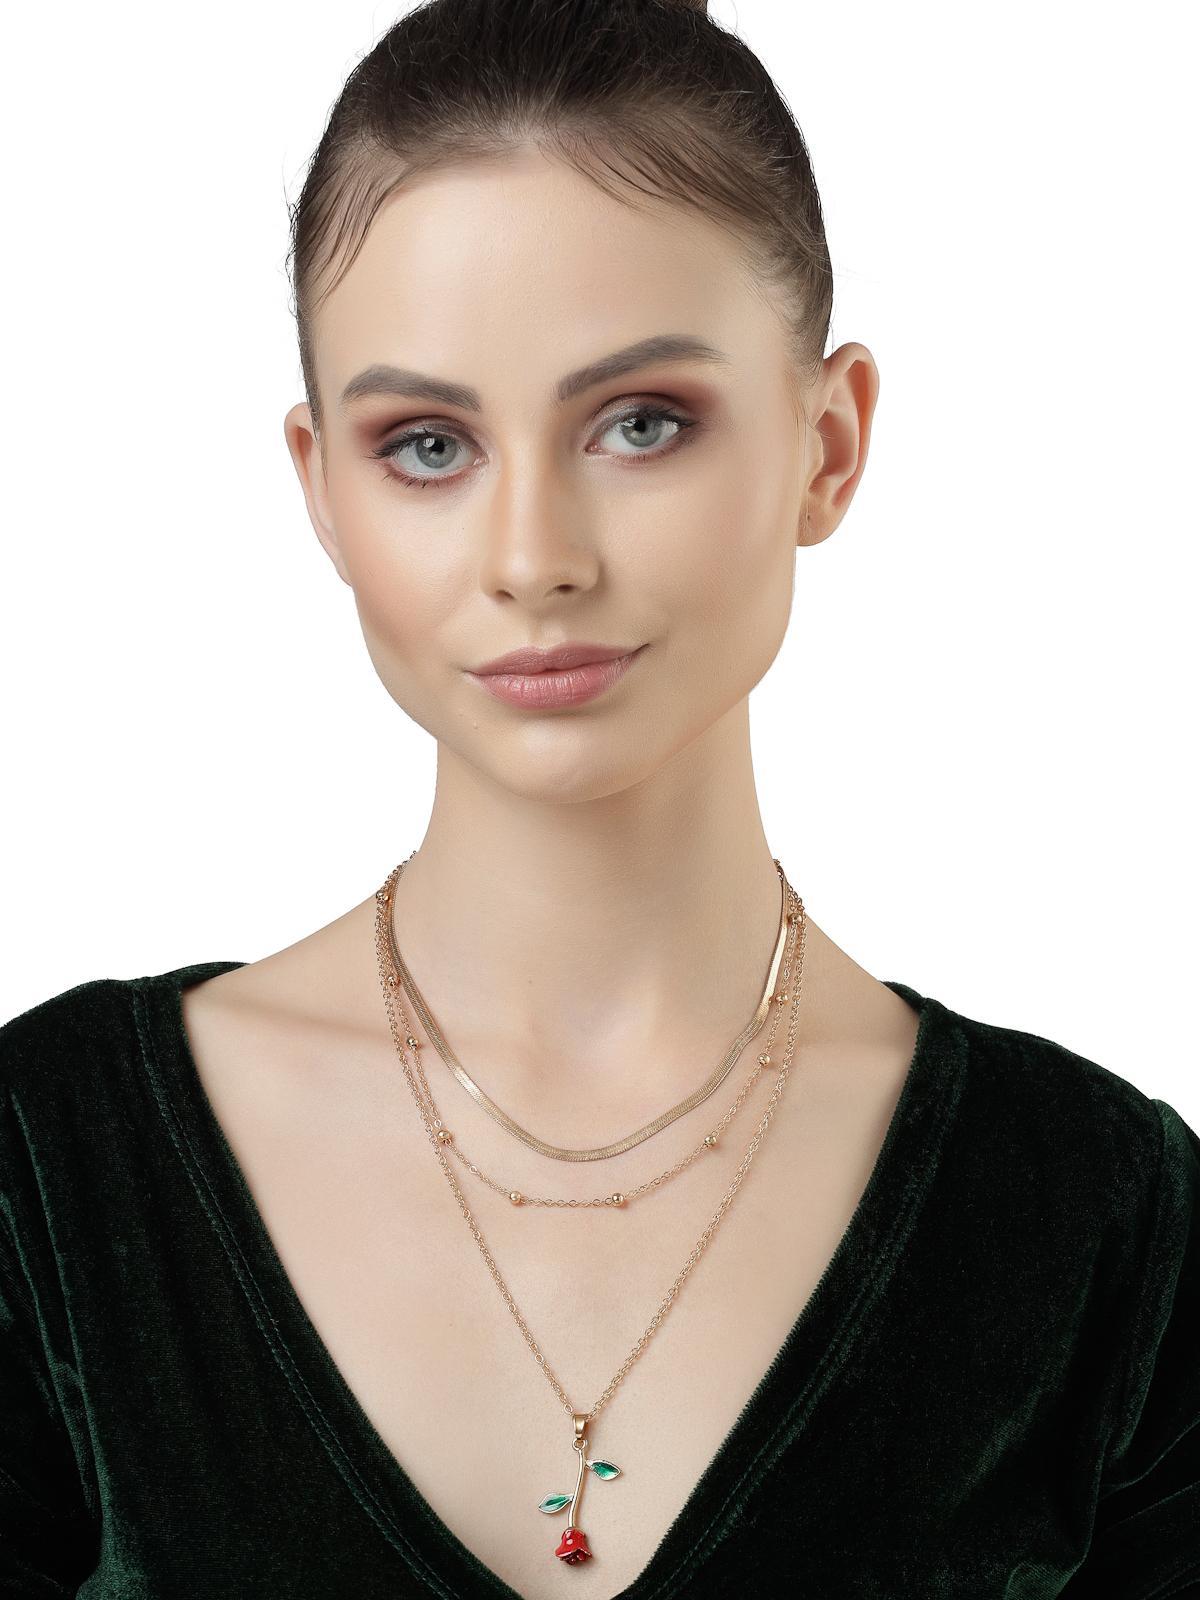
Scintillare by Sukkhi Artistically Gold Plated With Rose Floral Pendant Necklace for Women & Girls |Birthday Gift for Girls And Women Anniversary Gift for Wife| Gifts Collection|N106765
Type: Necklaces & Pendants
Brand: Scintillare by Sukkhi
Price: Rs. 310
 Embrace the allure of the Artistically Gold Plated Rose Floral Pendant Necklace by Scintillare from Sukkhi. This intricately designed necklace captures the essence of timeless beauty, making it a thoughtful birthday or anniversary gift for girls and women. The delicate rose floral pendant adds a touch of romance to any look, creating a captivating piece that stands out in Scintillare's Gifts Collection. Elevate your style with this artistic and charming necklace, a symbol of grace and elegance.Disclaimer:There may be slight variation in shade and colour due to photographic effects and monitor settings
Included: 1 Necklace